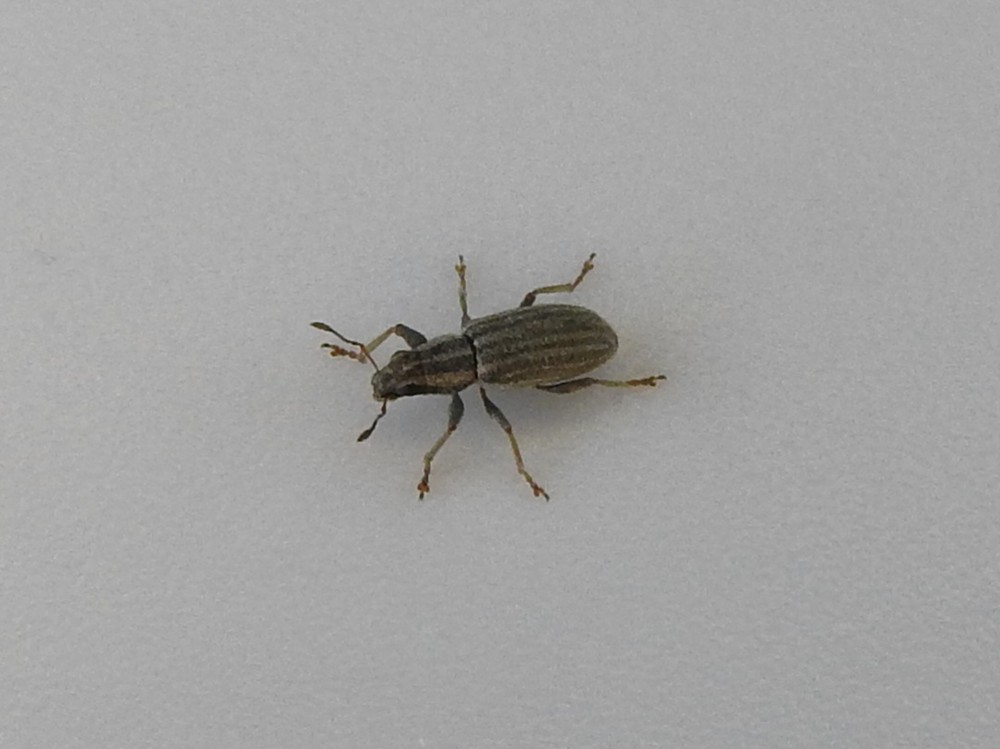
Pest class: pea_leaf_weevil